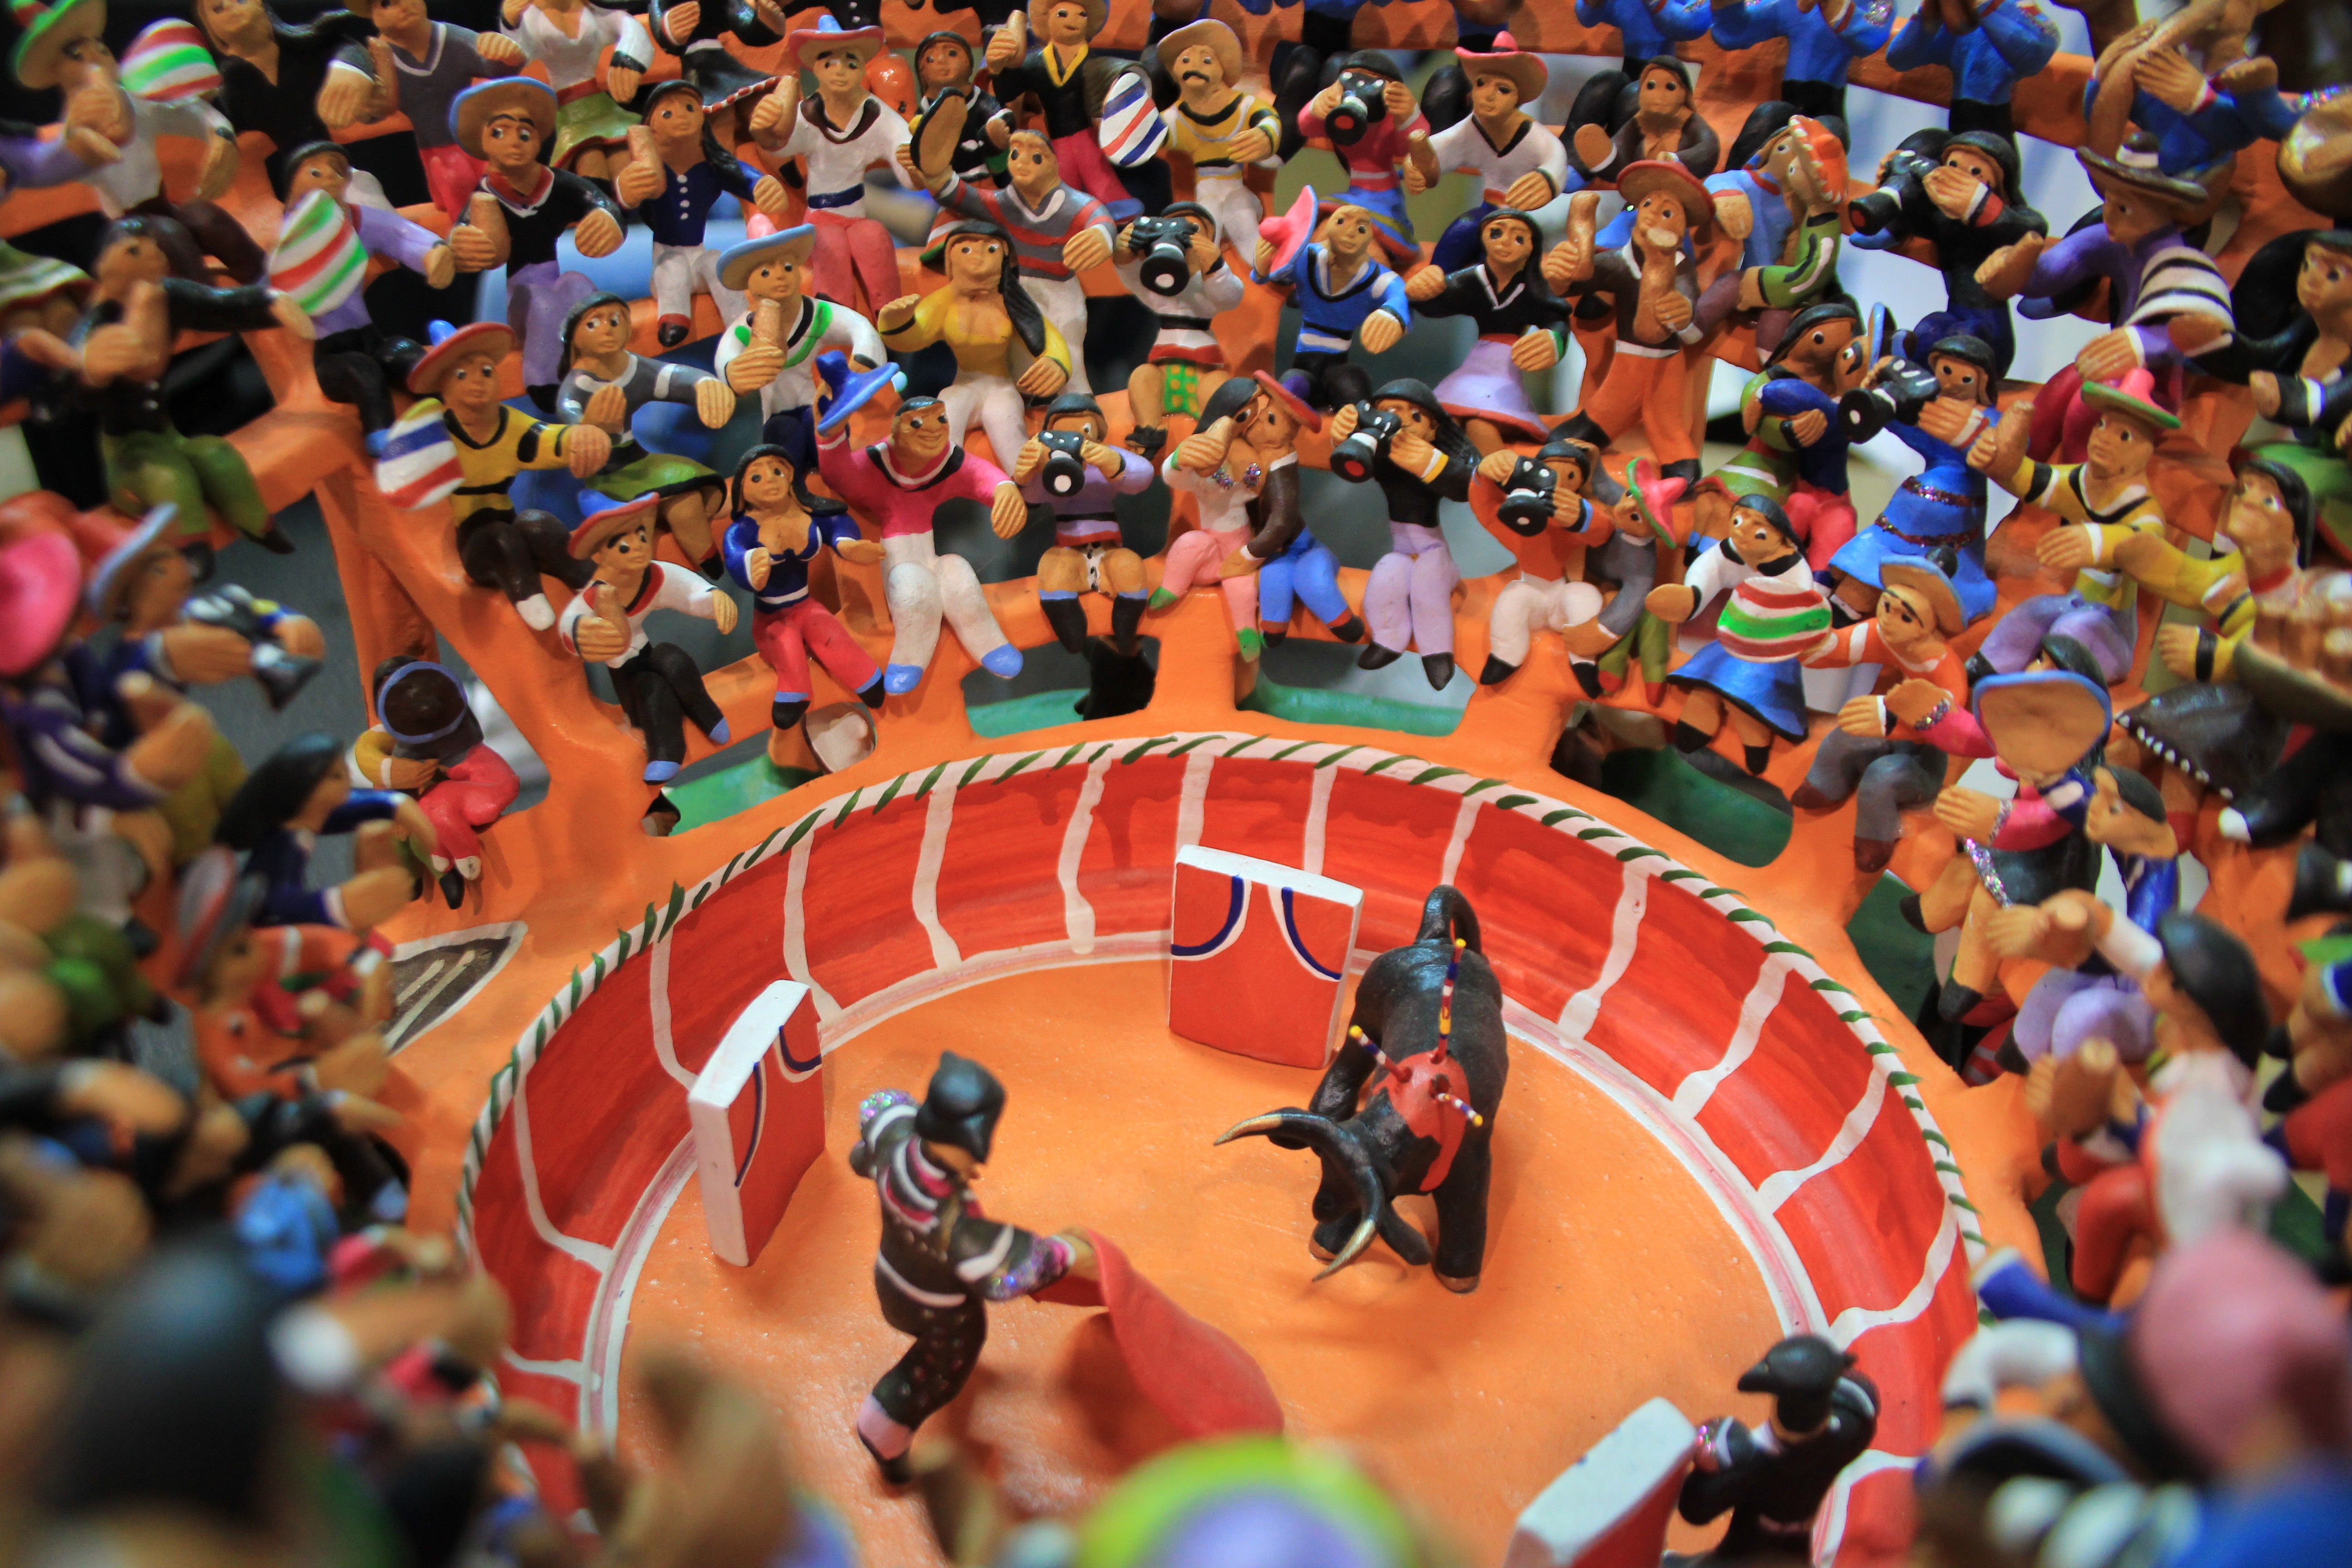
structure, people, crowd, audience, cheering, toy, stadium, arena, sports, party, wrestling, sport venue, basketball moves